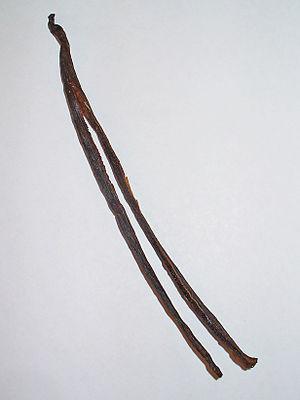
Le rhum arrangé est une préparation de rhum dans laquelle ont macéré divers ingrédients tels que des feuilles, des fruits, des graines, des écorces ou des friandises. C'est une boisson emblématique à La Réunion